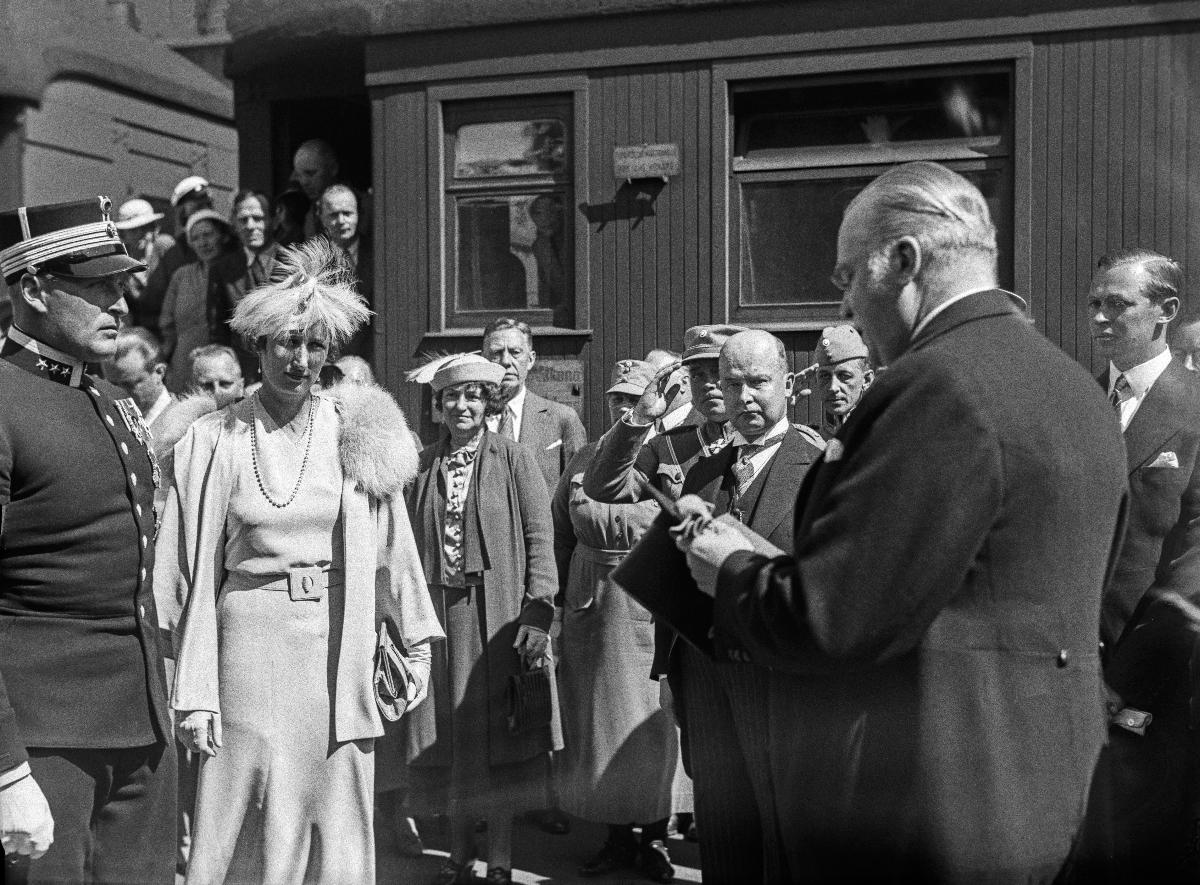
Norjan kruununprinssiparin virallinen vierailu Suomeen
Norska kronprinsparets officiella besök i Finland; Norwegian Crownprince and Princess on official visit to Finland
sisällön kuvaus: Norjan kruununprinssiparin virallinen vierailu Suomeen 1936. Kruununprinssipari saapuu Helsinkiin 9.7.1936. content description: Norwegian Crownprince and Princess on official visit to Finland 1936. The Crown prince couple arrives in Helsinki 9.7.1936. innehållsbeskrivning: Norska kronprinsparets officiella besök i Finland 1936. Kronprinsparet anländer till Åbo 9.7.1936.
Kuvaaja: Sundström, Hugo, kuvaaja
Vuosi: 1936
Paikka: Suomi, Uusimaa, Helsinki
Aiheet: Märtha; Olavi V; Tulenheimo, Antti; kuninkaalliset; valtiovierailut; vierailut; Norja; HBL; royalty; state visits; visits; royalties; Norway; kungligheter; statsbesök; besök; Norge; visit; officiella besök